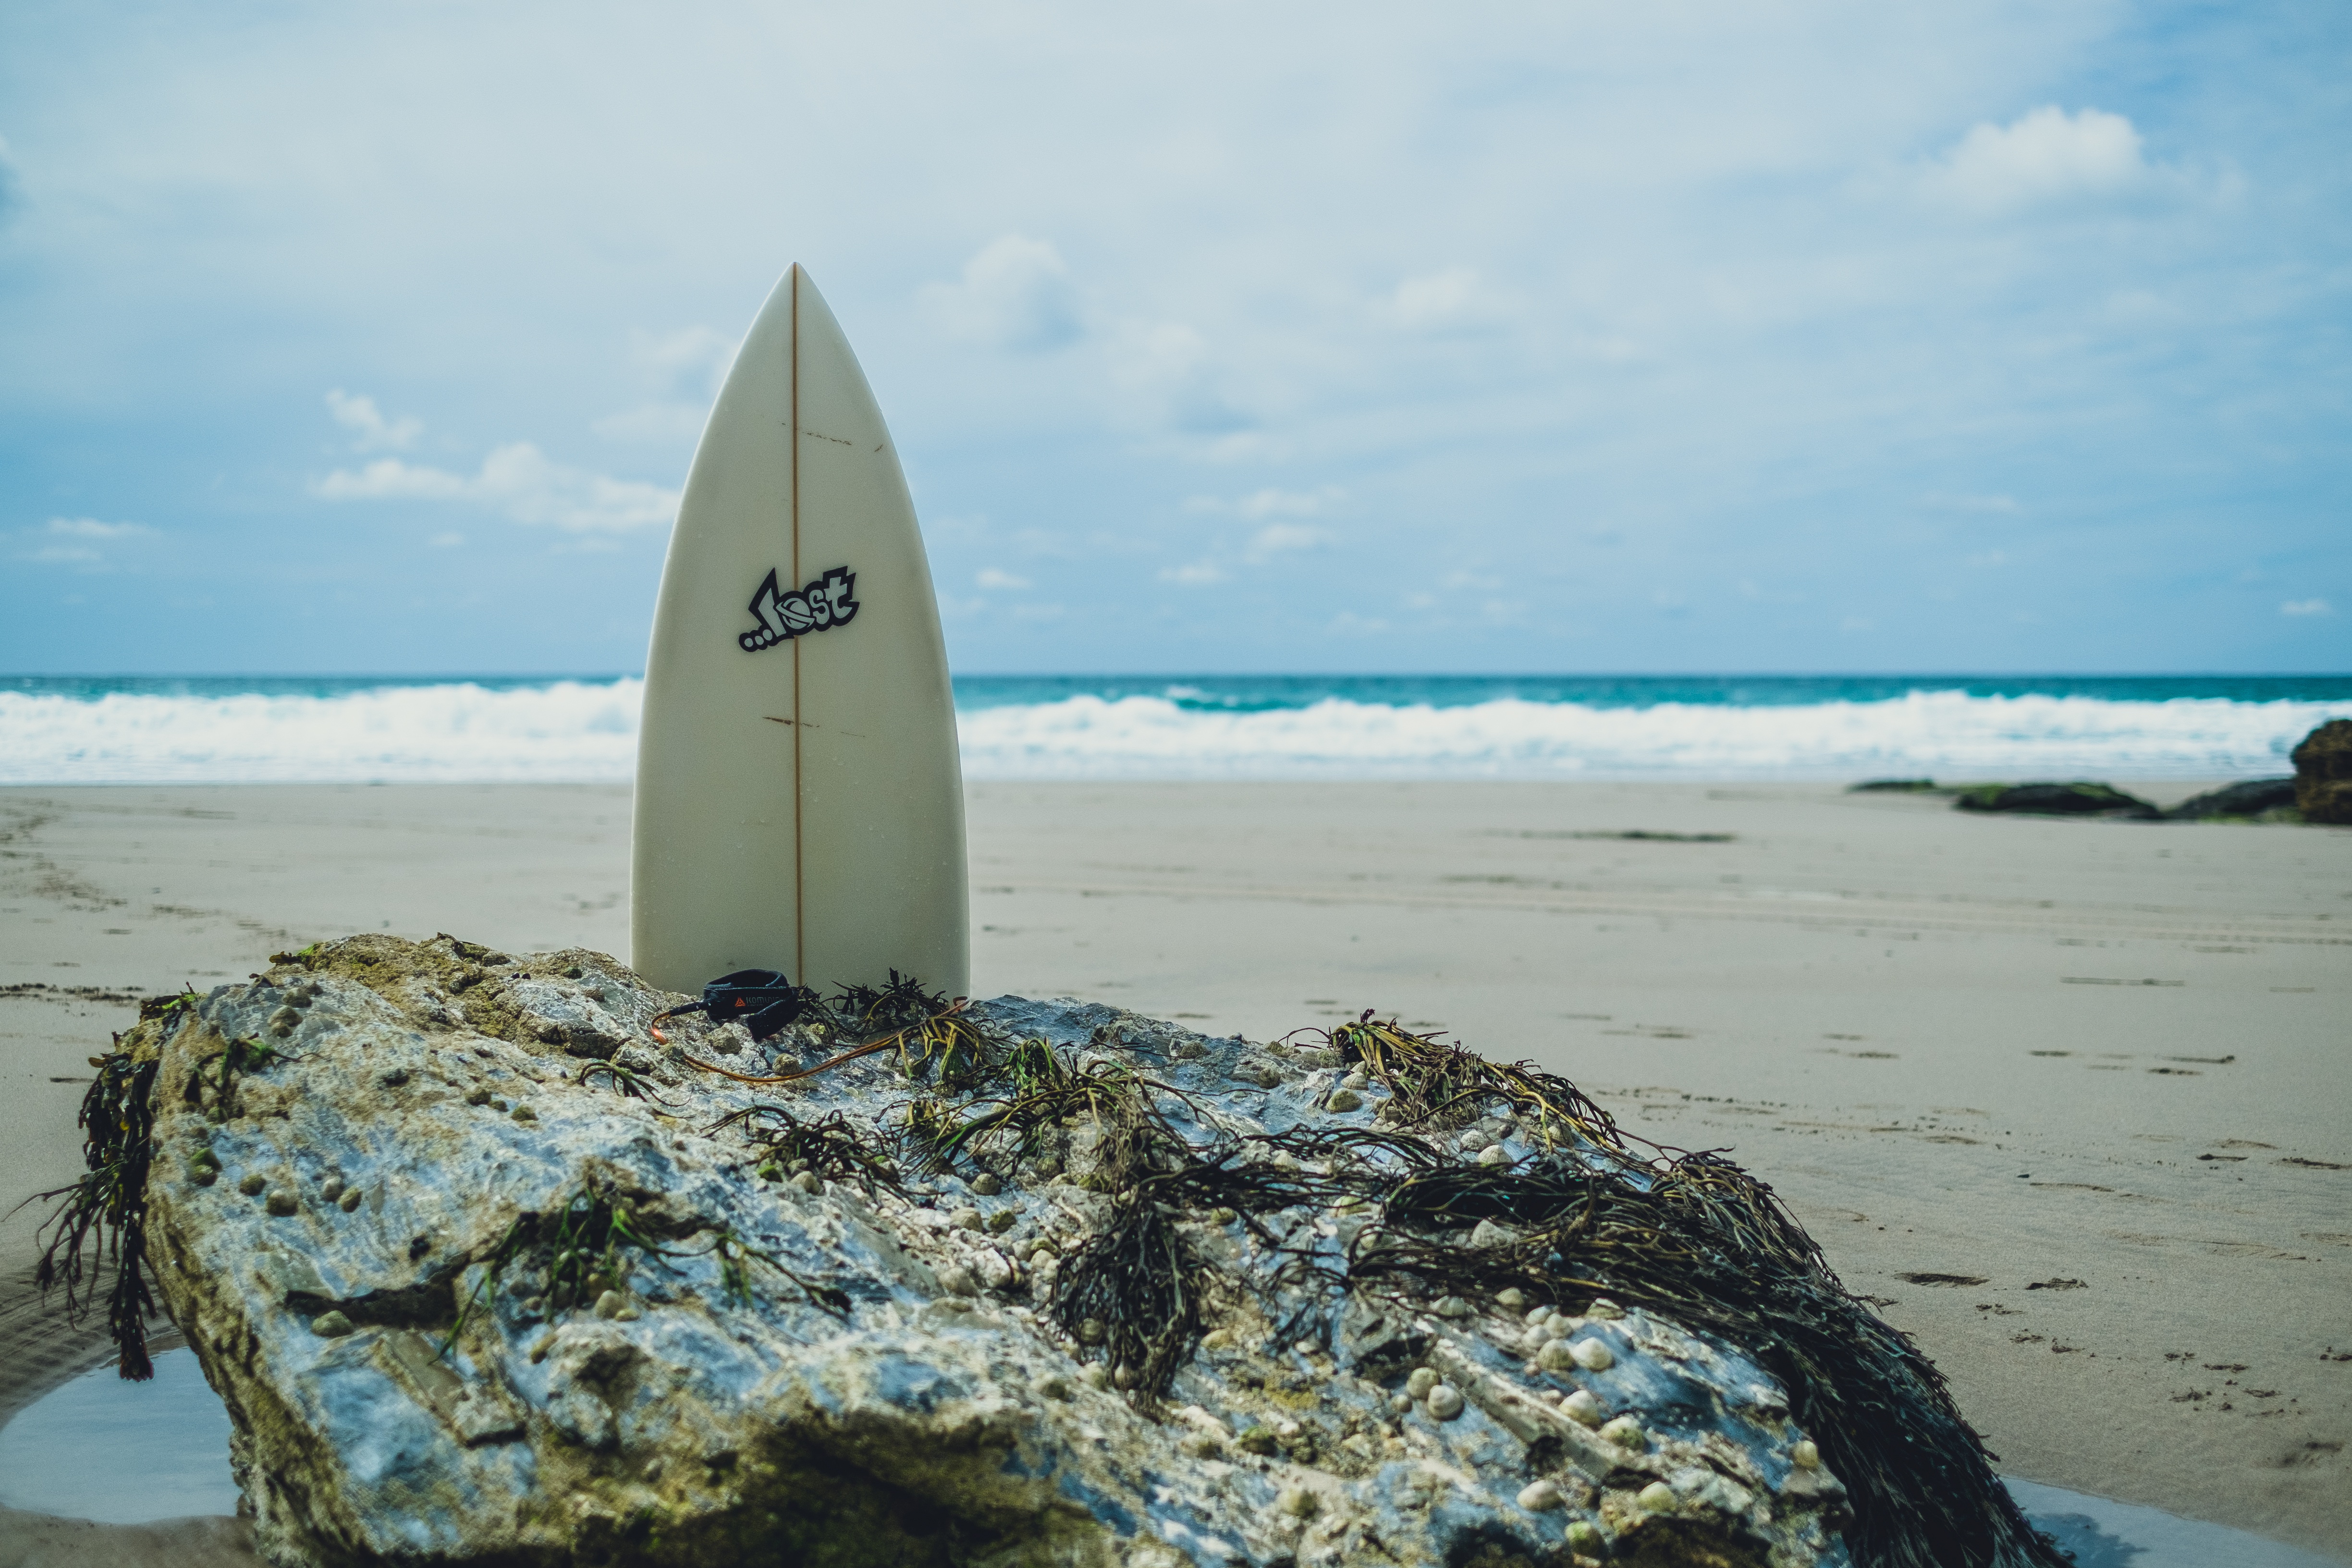
beach, sea, coast, water, sand, ocean, boat, shore, wave, wind, vacation, vehicle, sailing, surfboard, bay, island, sailboat, body of water, cape, wind wave, surfing equipment and supplies